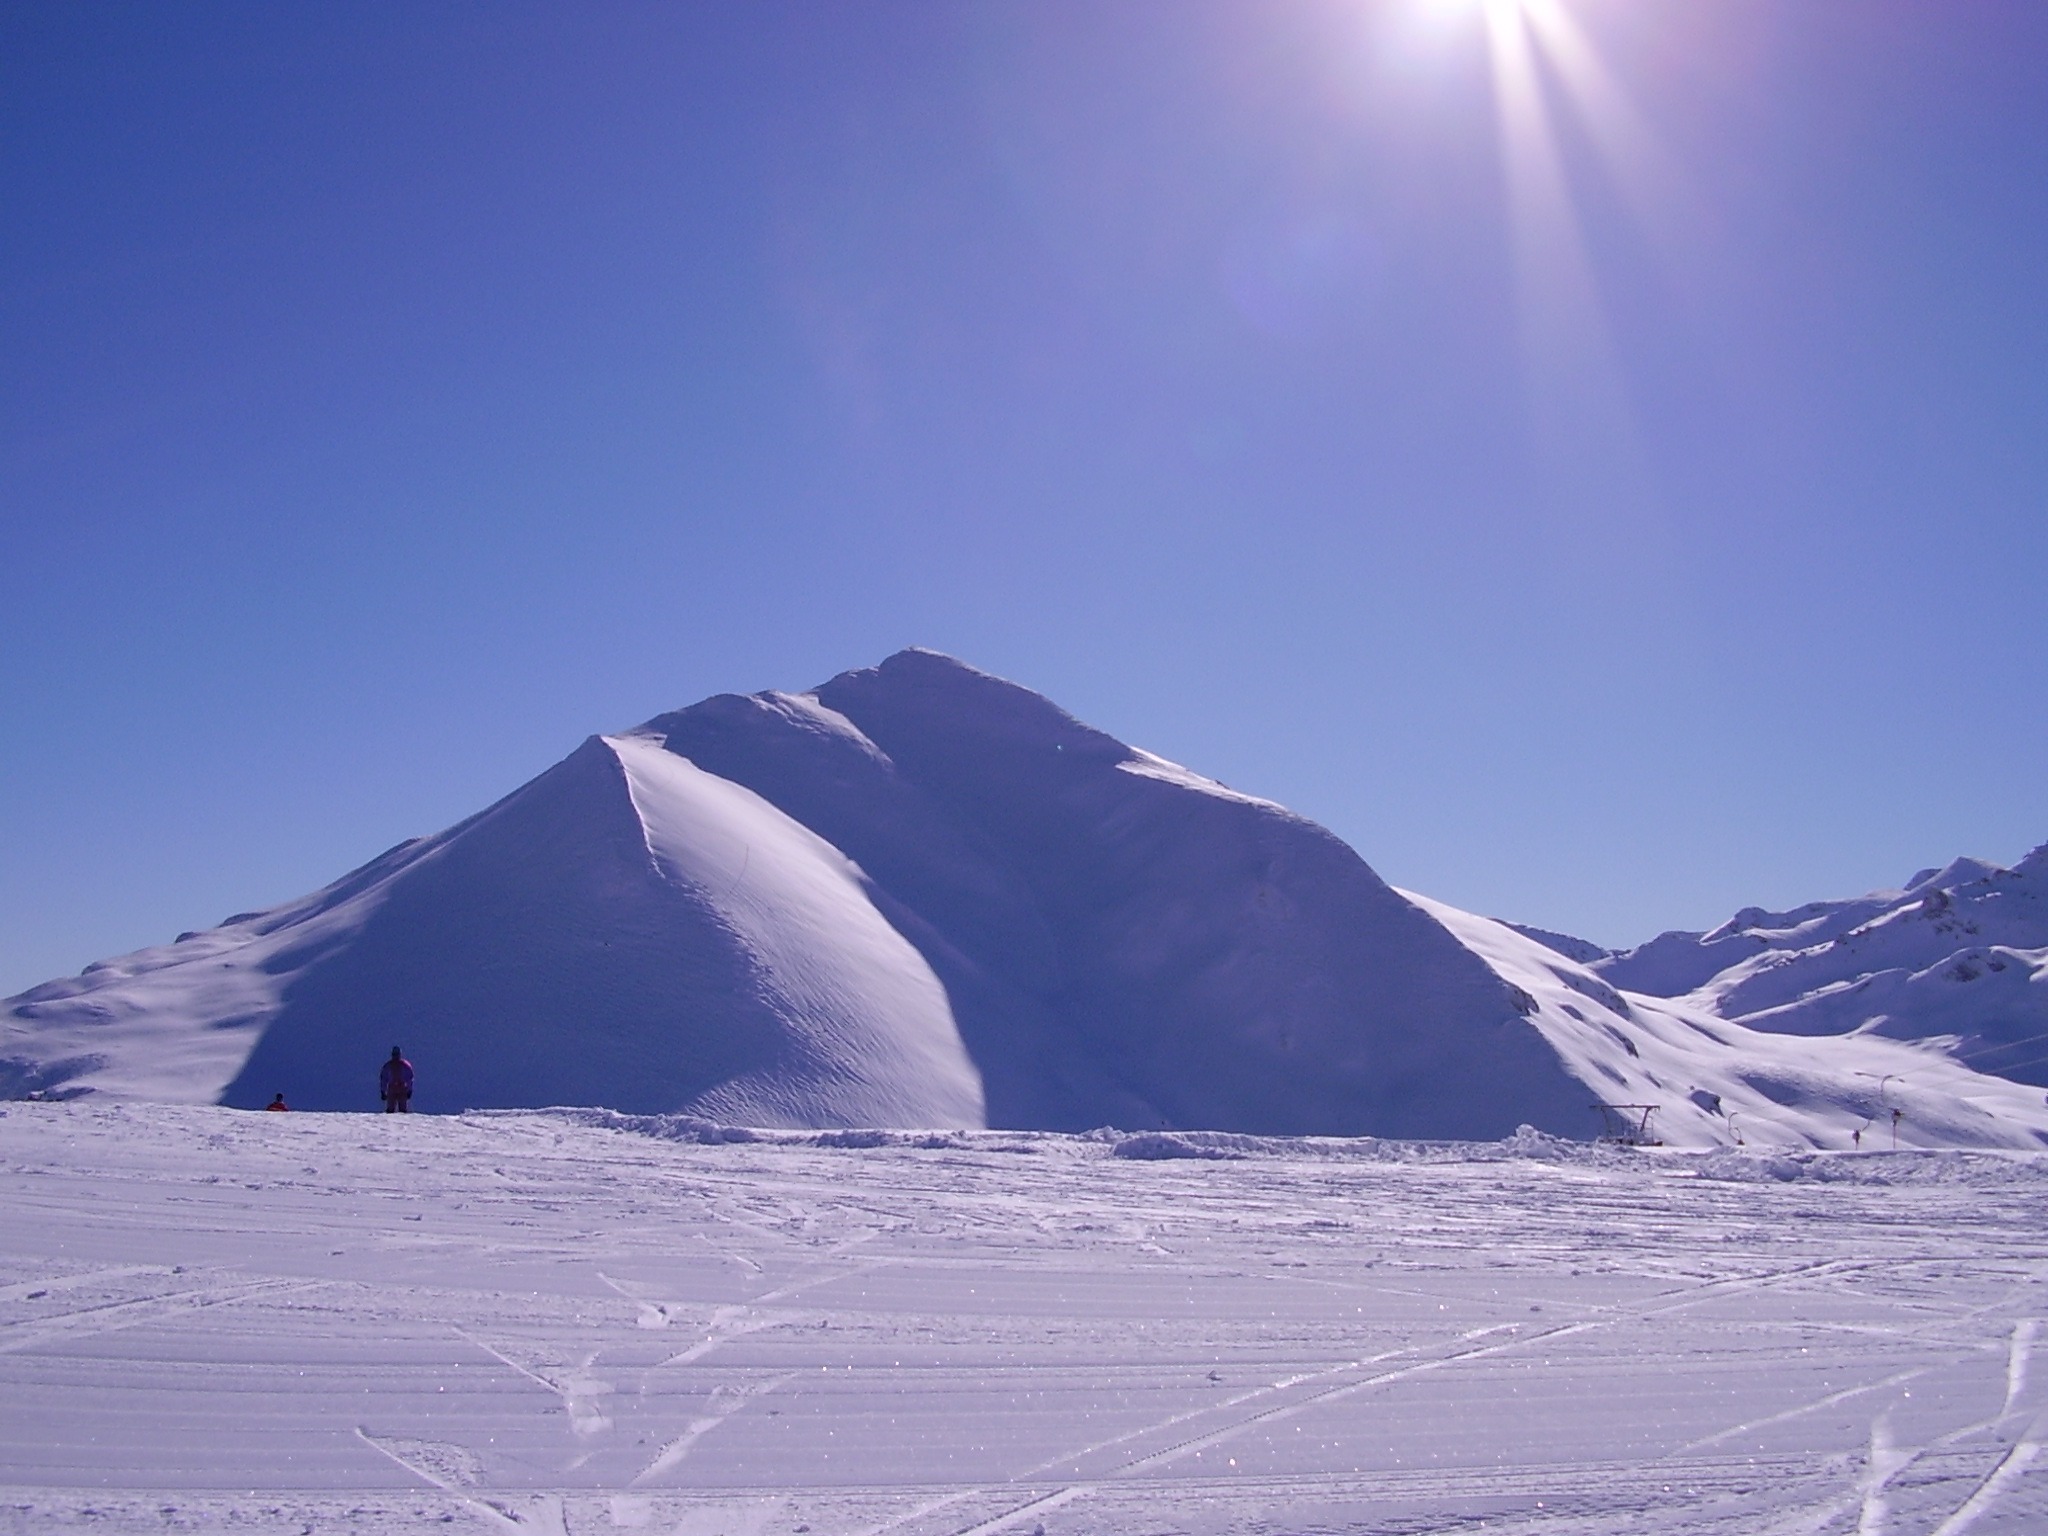
mountain, snow, winter, mountain range, ice, weather, arctic, season, summit, winter sport, mountains, alps, runway, plateau, piste, freezing, landform, ski touring, arctic ocean, ski mountaineering, mountainous landforms, geological phenomenon, artesina